Charles Hoskins

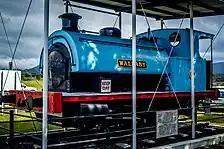
'Wallaby', built in 1913, a relic of the Lithgow steelworks

As part of the rescue deal, C & C Hoskins took over Sandford's contract to supply the iron and steel needs of the New South Wales Government, extending its term to nine years from 1 January 1908. Unfortunately for its new owners, apart from the blast furnace, much the plant was antiquated or otherwise not ready to supply the Government with its needs, particularly steel rails. That was largely due to the failures of the Sandford period, but it was Hoskins who wore the consequences, when the NSW Government cancelled the exclusive contract in late 1911.